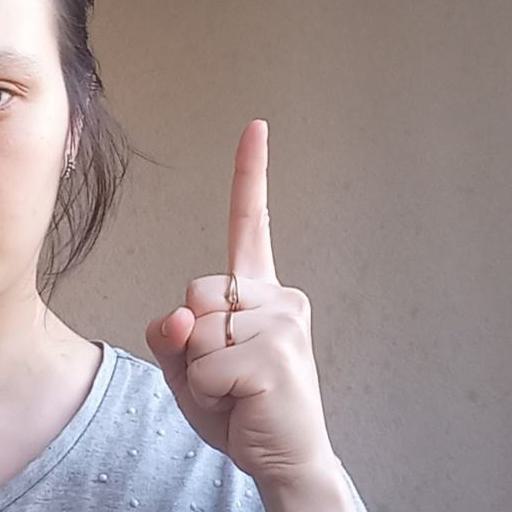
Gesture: one